Rain tyre

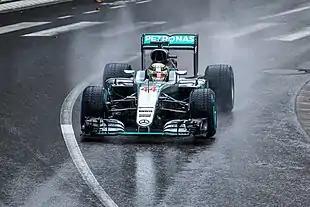
Lewis Hamilton competes through the rain at the 2016 Monaco Grand Prix. The treads of his wet tyres are visible.

A rain tyre or wet tyre (spelt tire in American English, commonly shortened to wet) is a special tyre used in motorsport in wet weather as opposed to a slick tyre used in dry conditions. It is very similar in many ways to the tyres found on normal road cars.